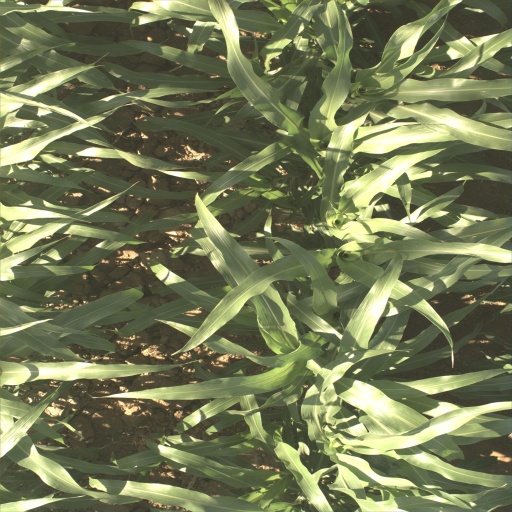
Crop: sorghum